Olowogbowo

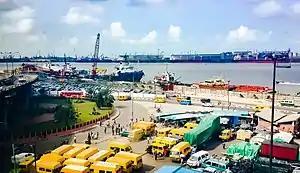
Port at Olowogbowo

Olowogbowo is an area in the west of Lagos Island in Lagos, also known as Apongbon. The area is in the central business district.